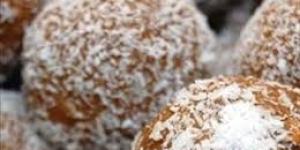
cocadas colombianas